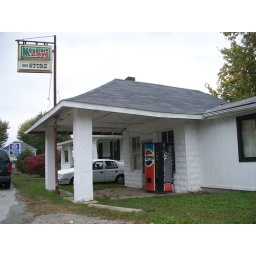
Old Pepsi machine and Mountain Dew sign at The Store in Marshall, Ohio.